Test of Word Reading Efficiency Second Edition

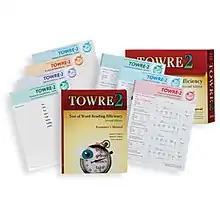
TOWRE 2 booklet and its subtests Sight Word Efficiency (SWE) and Phonemic Decoding Efficiency (PDE)

This subtest is more about measuring the ability of children to recognise unfamiliar words, pseudo-words or non-words. It uses 63 pseudo-words of one to three syllables and measures the children's efficiency of reading these words. The scores on this subtests helps researchers to understand the enthusiasm of students' to learn independent reading and spelling skills. It generally starts with non-words that have less syllables and less difficult and gradually increase in both syllables and difficulty.